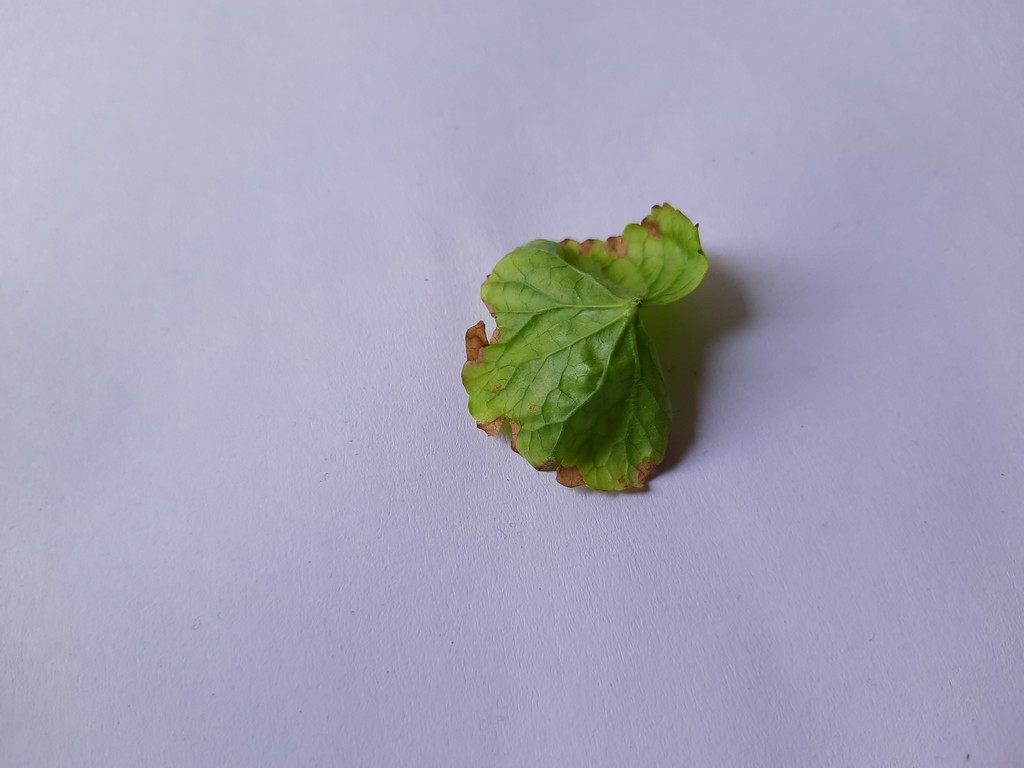
Label: Unhealthy